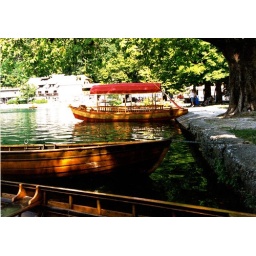
These boats ferry church goers to and from the Church in the middle of lake Bled.